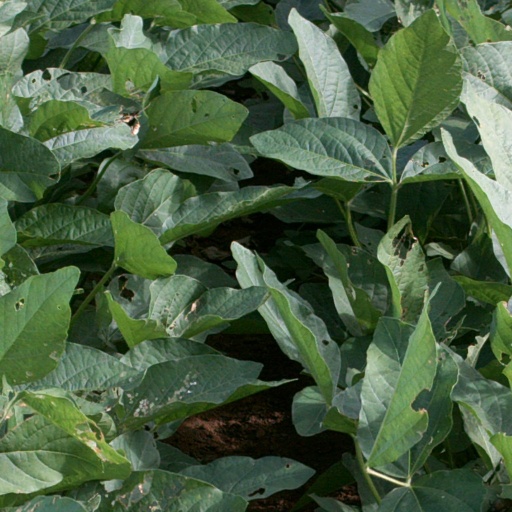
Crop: soybean